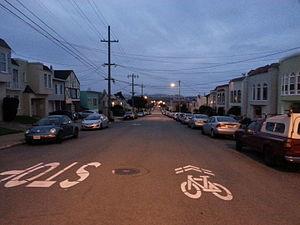
Parkside est un quartier de San Francisco, à l'Ouest du centre-ville, orienté vers la côte Pacifique.